Los Guerreros Laguneros

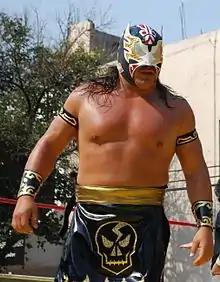
Último Guerrero, leader and founder of "Los Guerreros Laguneros"

Los Guerreros Laguneros (Spanish for "The Warriors from the Lagoon") is a "lucha libre" stable based in Consejo Mundial de Lucha Libre (CMLL). The stable was created in 2001 and has, since its inception, been led by Último Guerrero and has been the top "rudo" stable in CMLL. "Los Guerreros Laguneros" currently consists of Último Guerrero, his younger brother Gran Guerrero and Stuka Jr.